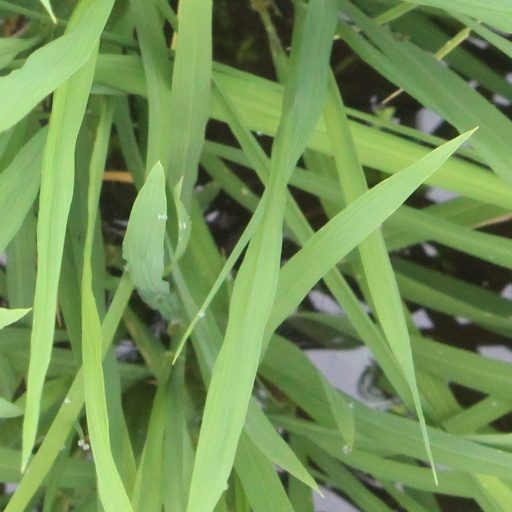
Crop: rice